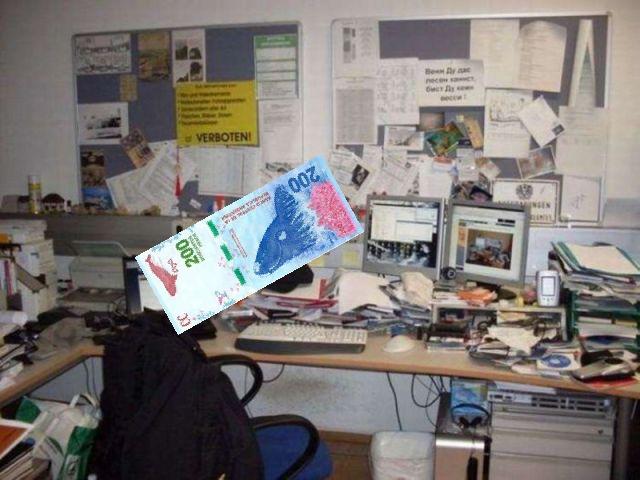
Denominación: 200